George Hough Dutton

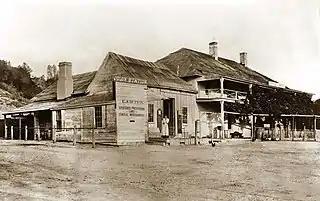
Dutton Hotel, Stagecoach Station, ca. 1903, in Jolon, California.

In 1866, George Dutton and his wife settled in Jolon, California. He came with his Civil War buddy, Captain Thomas T. Tidball. The Duttons were founding members of the St. Luke's Church Episcopal in Jolon. Dutton was one of the early settlers that took the Jolon land believing it was part of the public domain provided by the United States government. Faxon Atherton said that the settlers were squatting on his land and sent notice to evict them. The hotel changed owners several times before 1876, when Henry Clay Dodge, the brother of Dutton's wife, sold the land to Dutton and Captain Thomas T. Tidball for $1,000 and 100 acres. Dutton added a second adobe story, a merchandise store, saloon post office, and stagecoach stop, which started between Lowe's Station and Pleyto in Monterey County, California. Dutton's partnership with Captain Thomas T. Tidball was later dissolved and Tidball opened his own store and hotel called the Tidball Store.